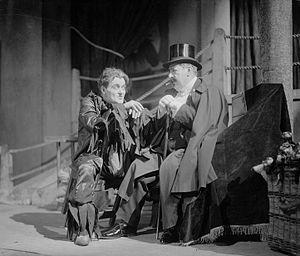
Richard Bennett est un acteur américain, né Charles Clarence Bennett à Deacon's Mills le 21 mai 1870, mort d'une crise cardiaque à Los Angeles le 28 octobre 1944.